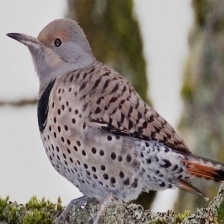
Species: NORTHERN FLICKER
Scientific name: COLAPTES AURATUS